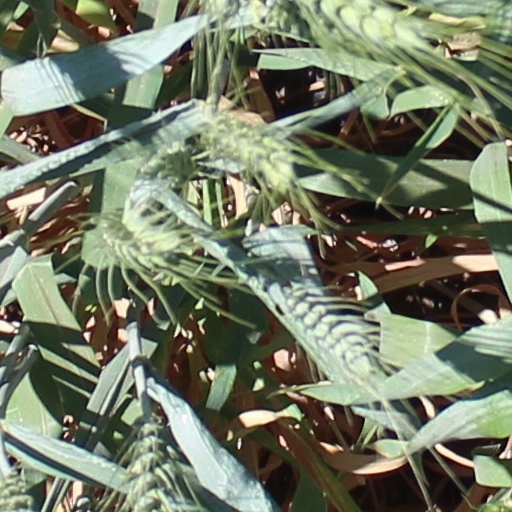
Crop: wheat